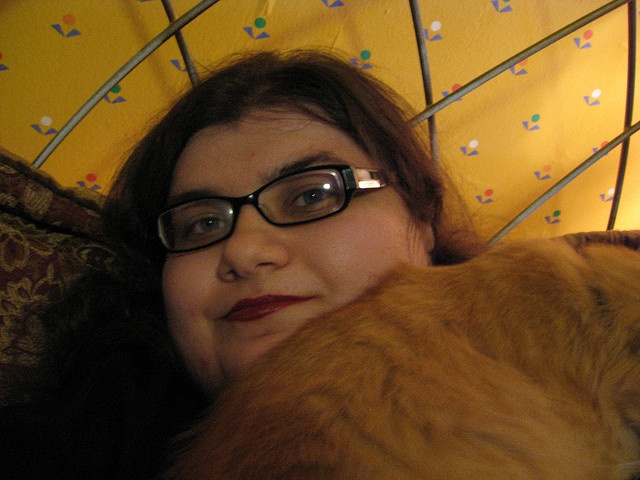
A girl wearing glasses is holding a cat.
there is a woman wearing glasses and red lip stick
A woman holding an animal close to her face.
A woman with glasses laying in a bed with an animal on her.
a close up of a person with a dog